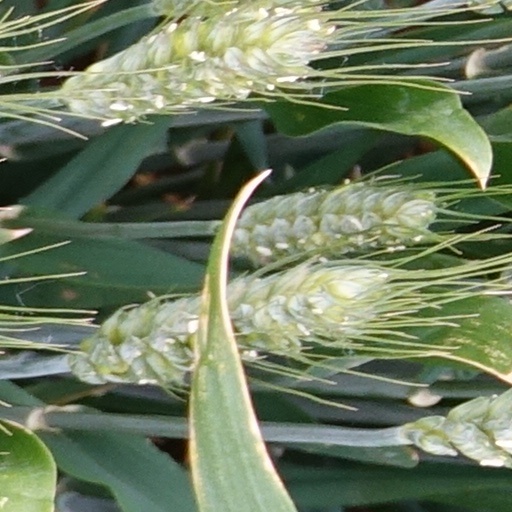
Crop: wheat